Tourism in Mexico

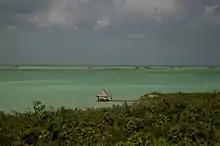
The Sian Ka'an Biosphere Reserve is a UNESCO World Heritage Site and protected because of its wide variety of plant and animal life.

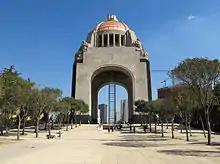
Monument to the Mexican Revolution, Mexico City. The remains of a number of Mexican leaders of the Revolution are buried there. A museum to the Revolution is underneath the monument.

The primary nations from which tourists embark on journeys to Mexico, manifesting a notable proportion of air arrivals, include the United States, Canada, and various European countries.